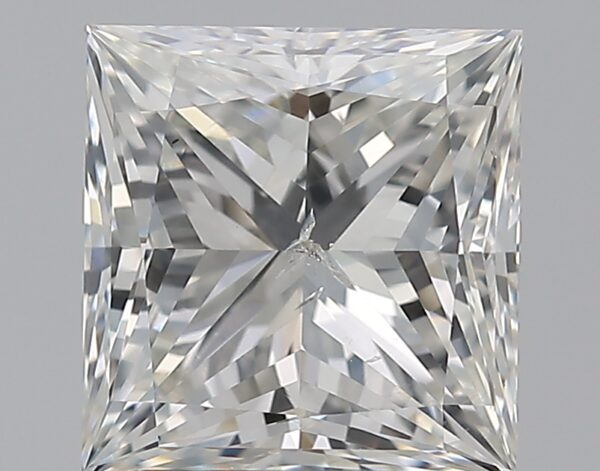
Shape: princess
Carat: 2.2
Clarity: SI2
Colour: I
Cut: EX
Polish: EX
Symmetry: VG
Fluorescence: N
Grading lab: GIA
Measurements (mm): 7.11 x 6.91 x 5.11